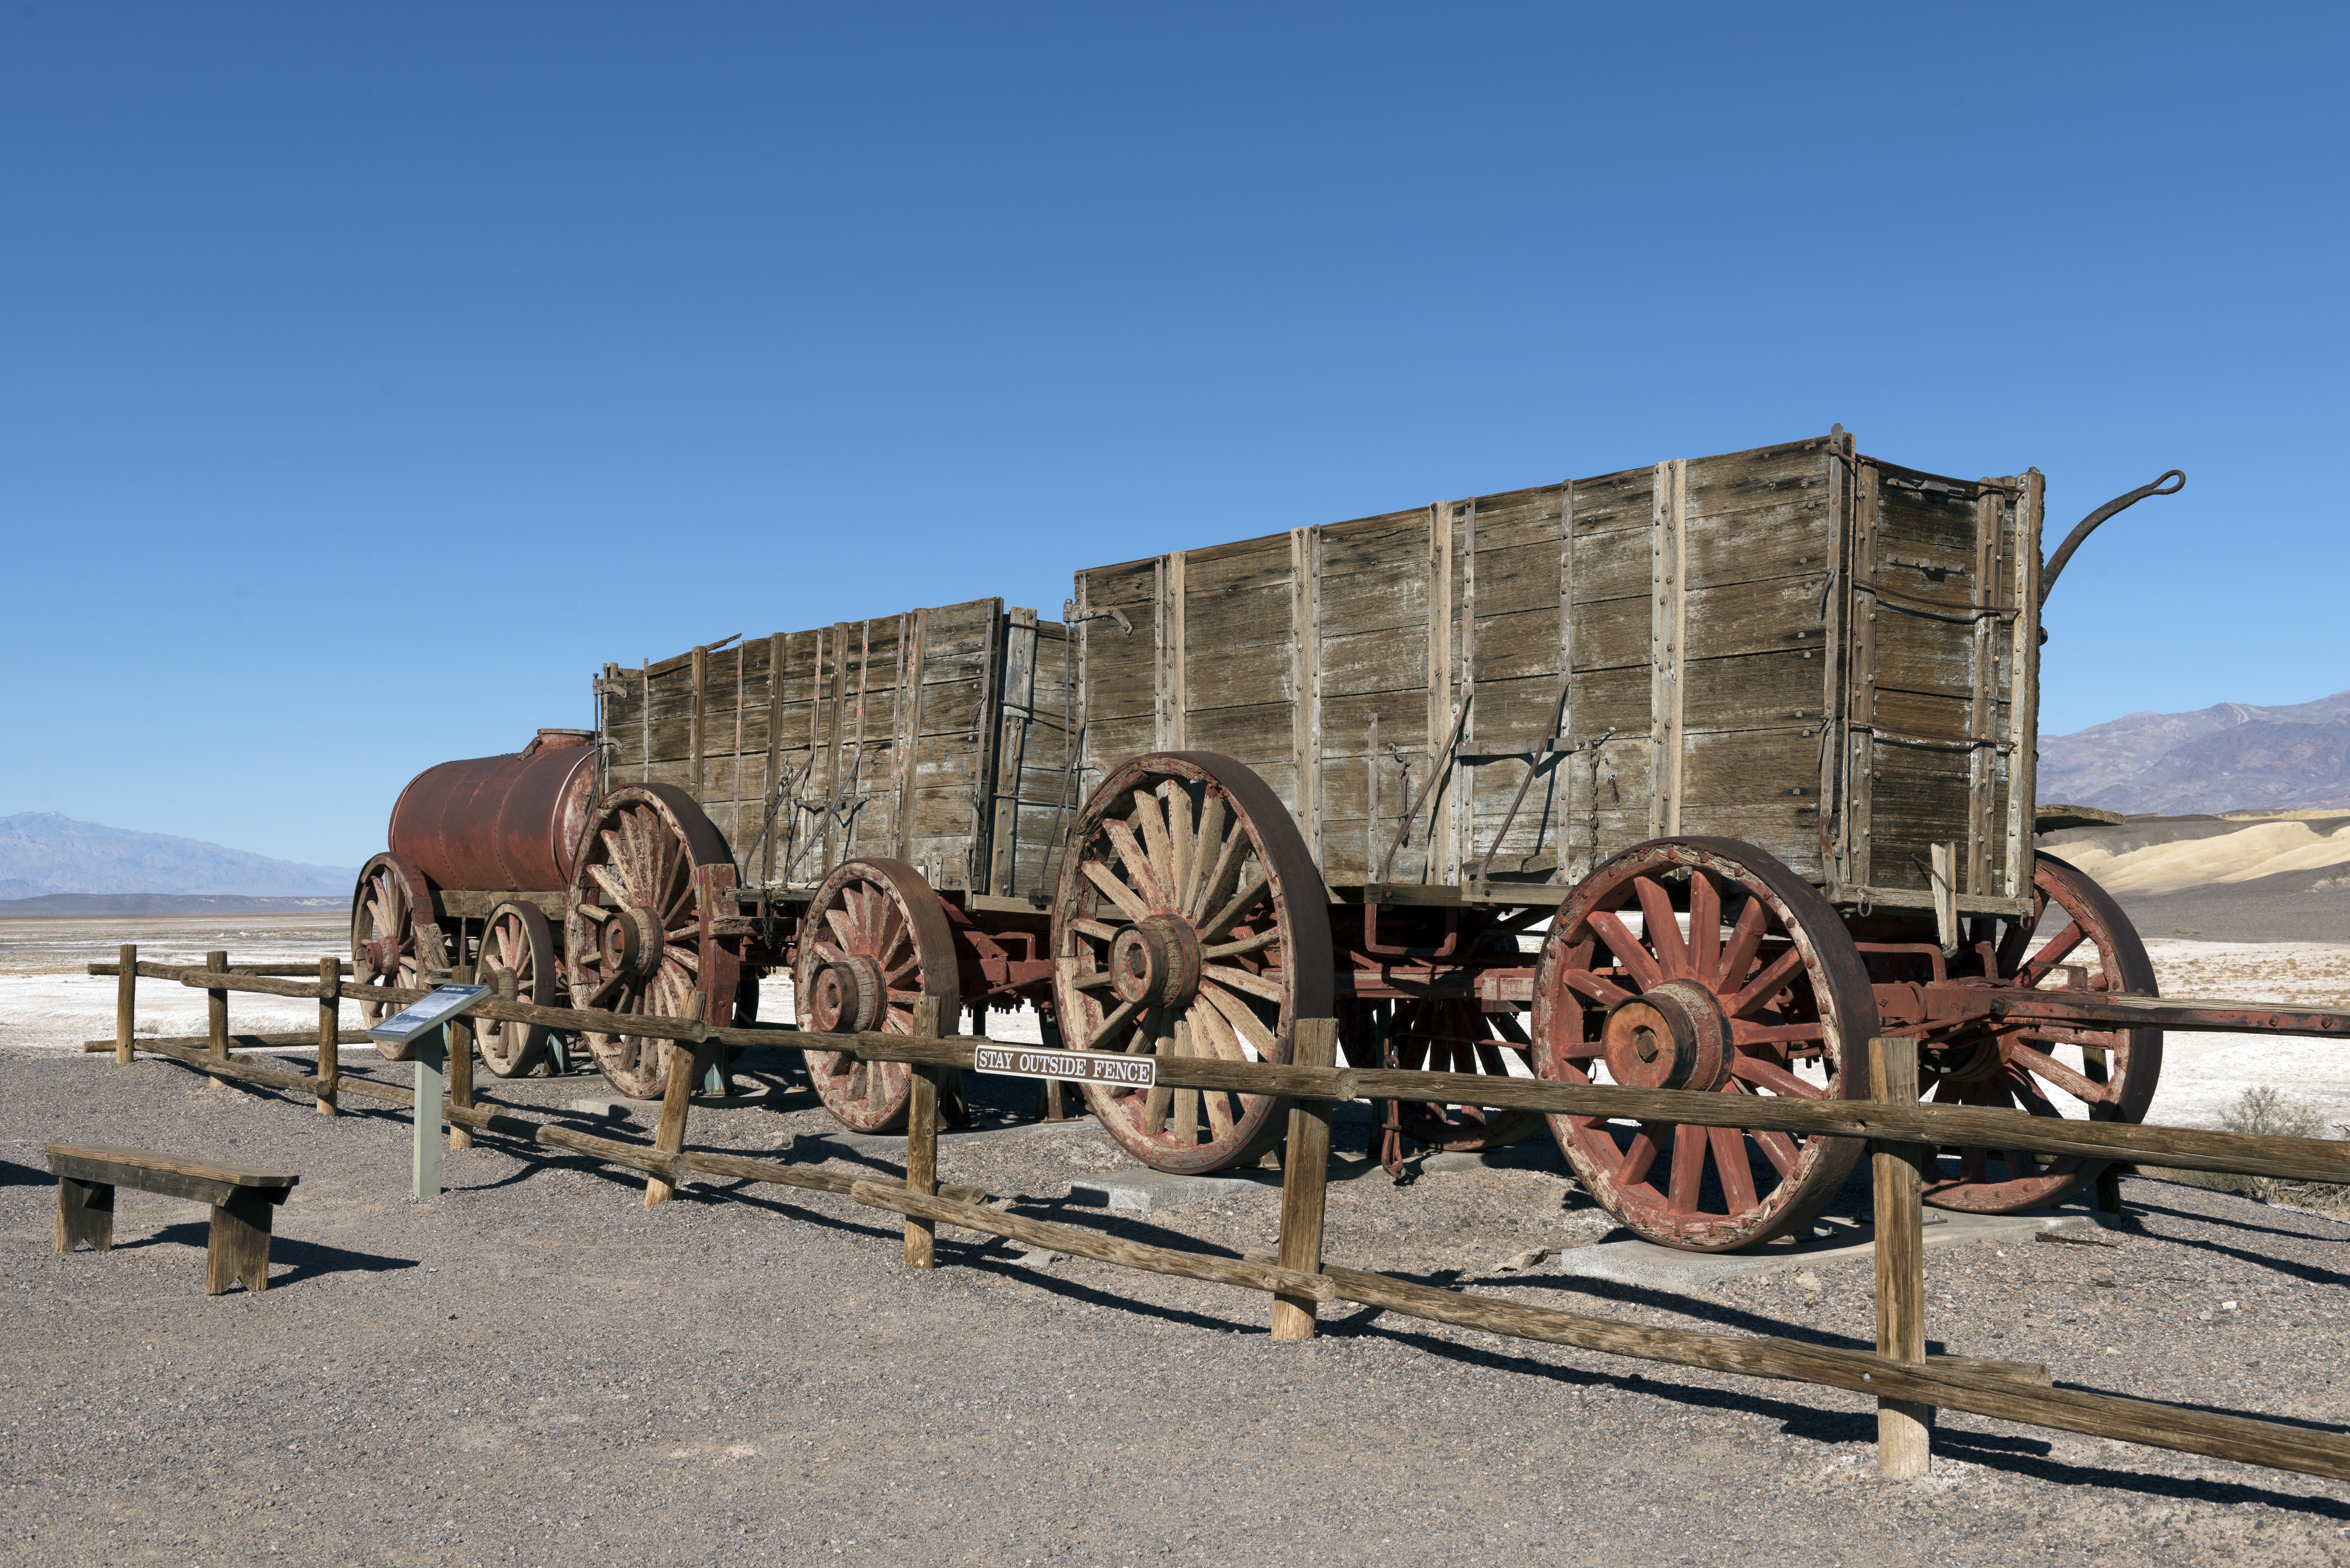
landscape, wood, desert, old, transportation, transport, vehicle, historic, california, team, carriage, western, steam engine, works, mining, death valley, mule, borax wagons, horse and buggy